St. John's Church, Mainz

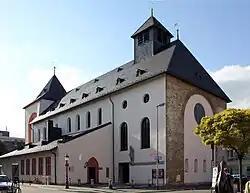
The church from the southeast

St. John's Church (in German Johanniskirche) is located beneath Mainz Cathedral in the historical center of Mainz, Germany. This 1100-year-old church was the first episcopal see of the Bishop of Mainz. It is the oldest church in Mainz, the oldest cathedral in the Germany of today and the only preserved cathedral building from late Carolingian and early Ottonian time in Germany.